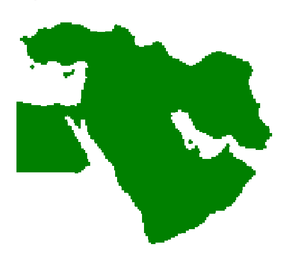
Carte du Moyen-Orient